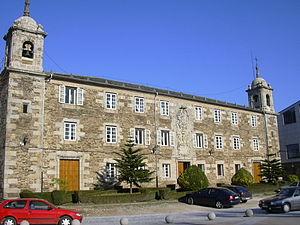
Mondoñedo est une commune située dans la comarque de A Mariña Central, au nord est de la province de Lugo, en Galice. La population recensée en 2007 est de 4 701 habitants.